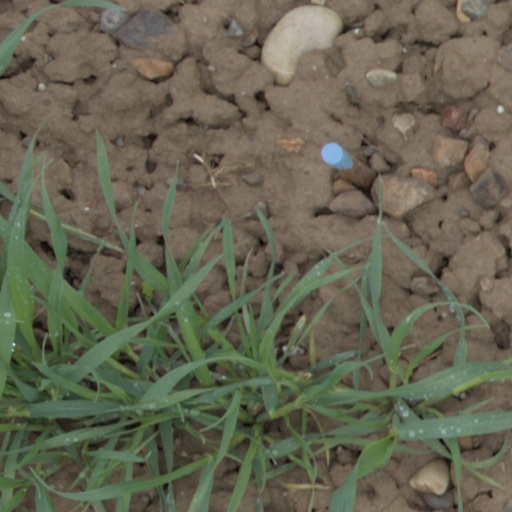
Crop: wheat